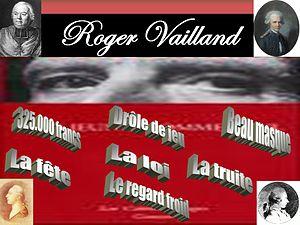
Illustration du thème ""Romans"""
L'Homme nouveau est un cycle de quatre romans que publie le romancier français Roger Vailland entre 1950 et 1955.
Monsieur Jean est une pièce de théâtre en trois actes écrite par l'écrivain Roger Vailland, troisième et dernière pièce écrite en 1959.
Le Regard froid : réflexions, esquisses, libelles, 1945-1962 est un recueil d'essais de l'écrivain Roger Vailland. L'ouvrage réunit dix textes antérieurs, dont certains avaient déjà été publiés.